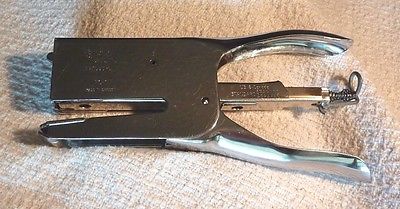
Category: stapler